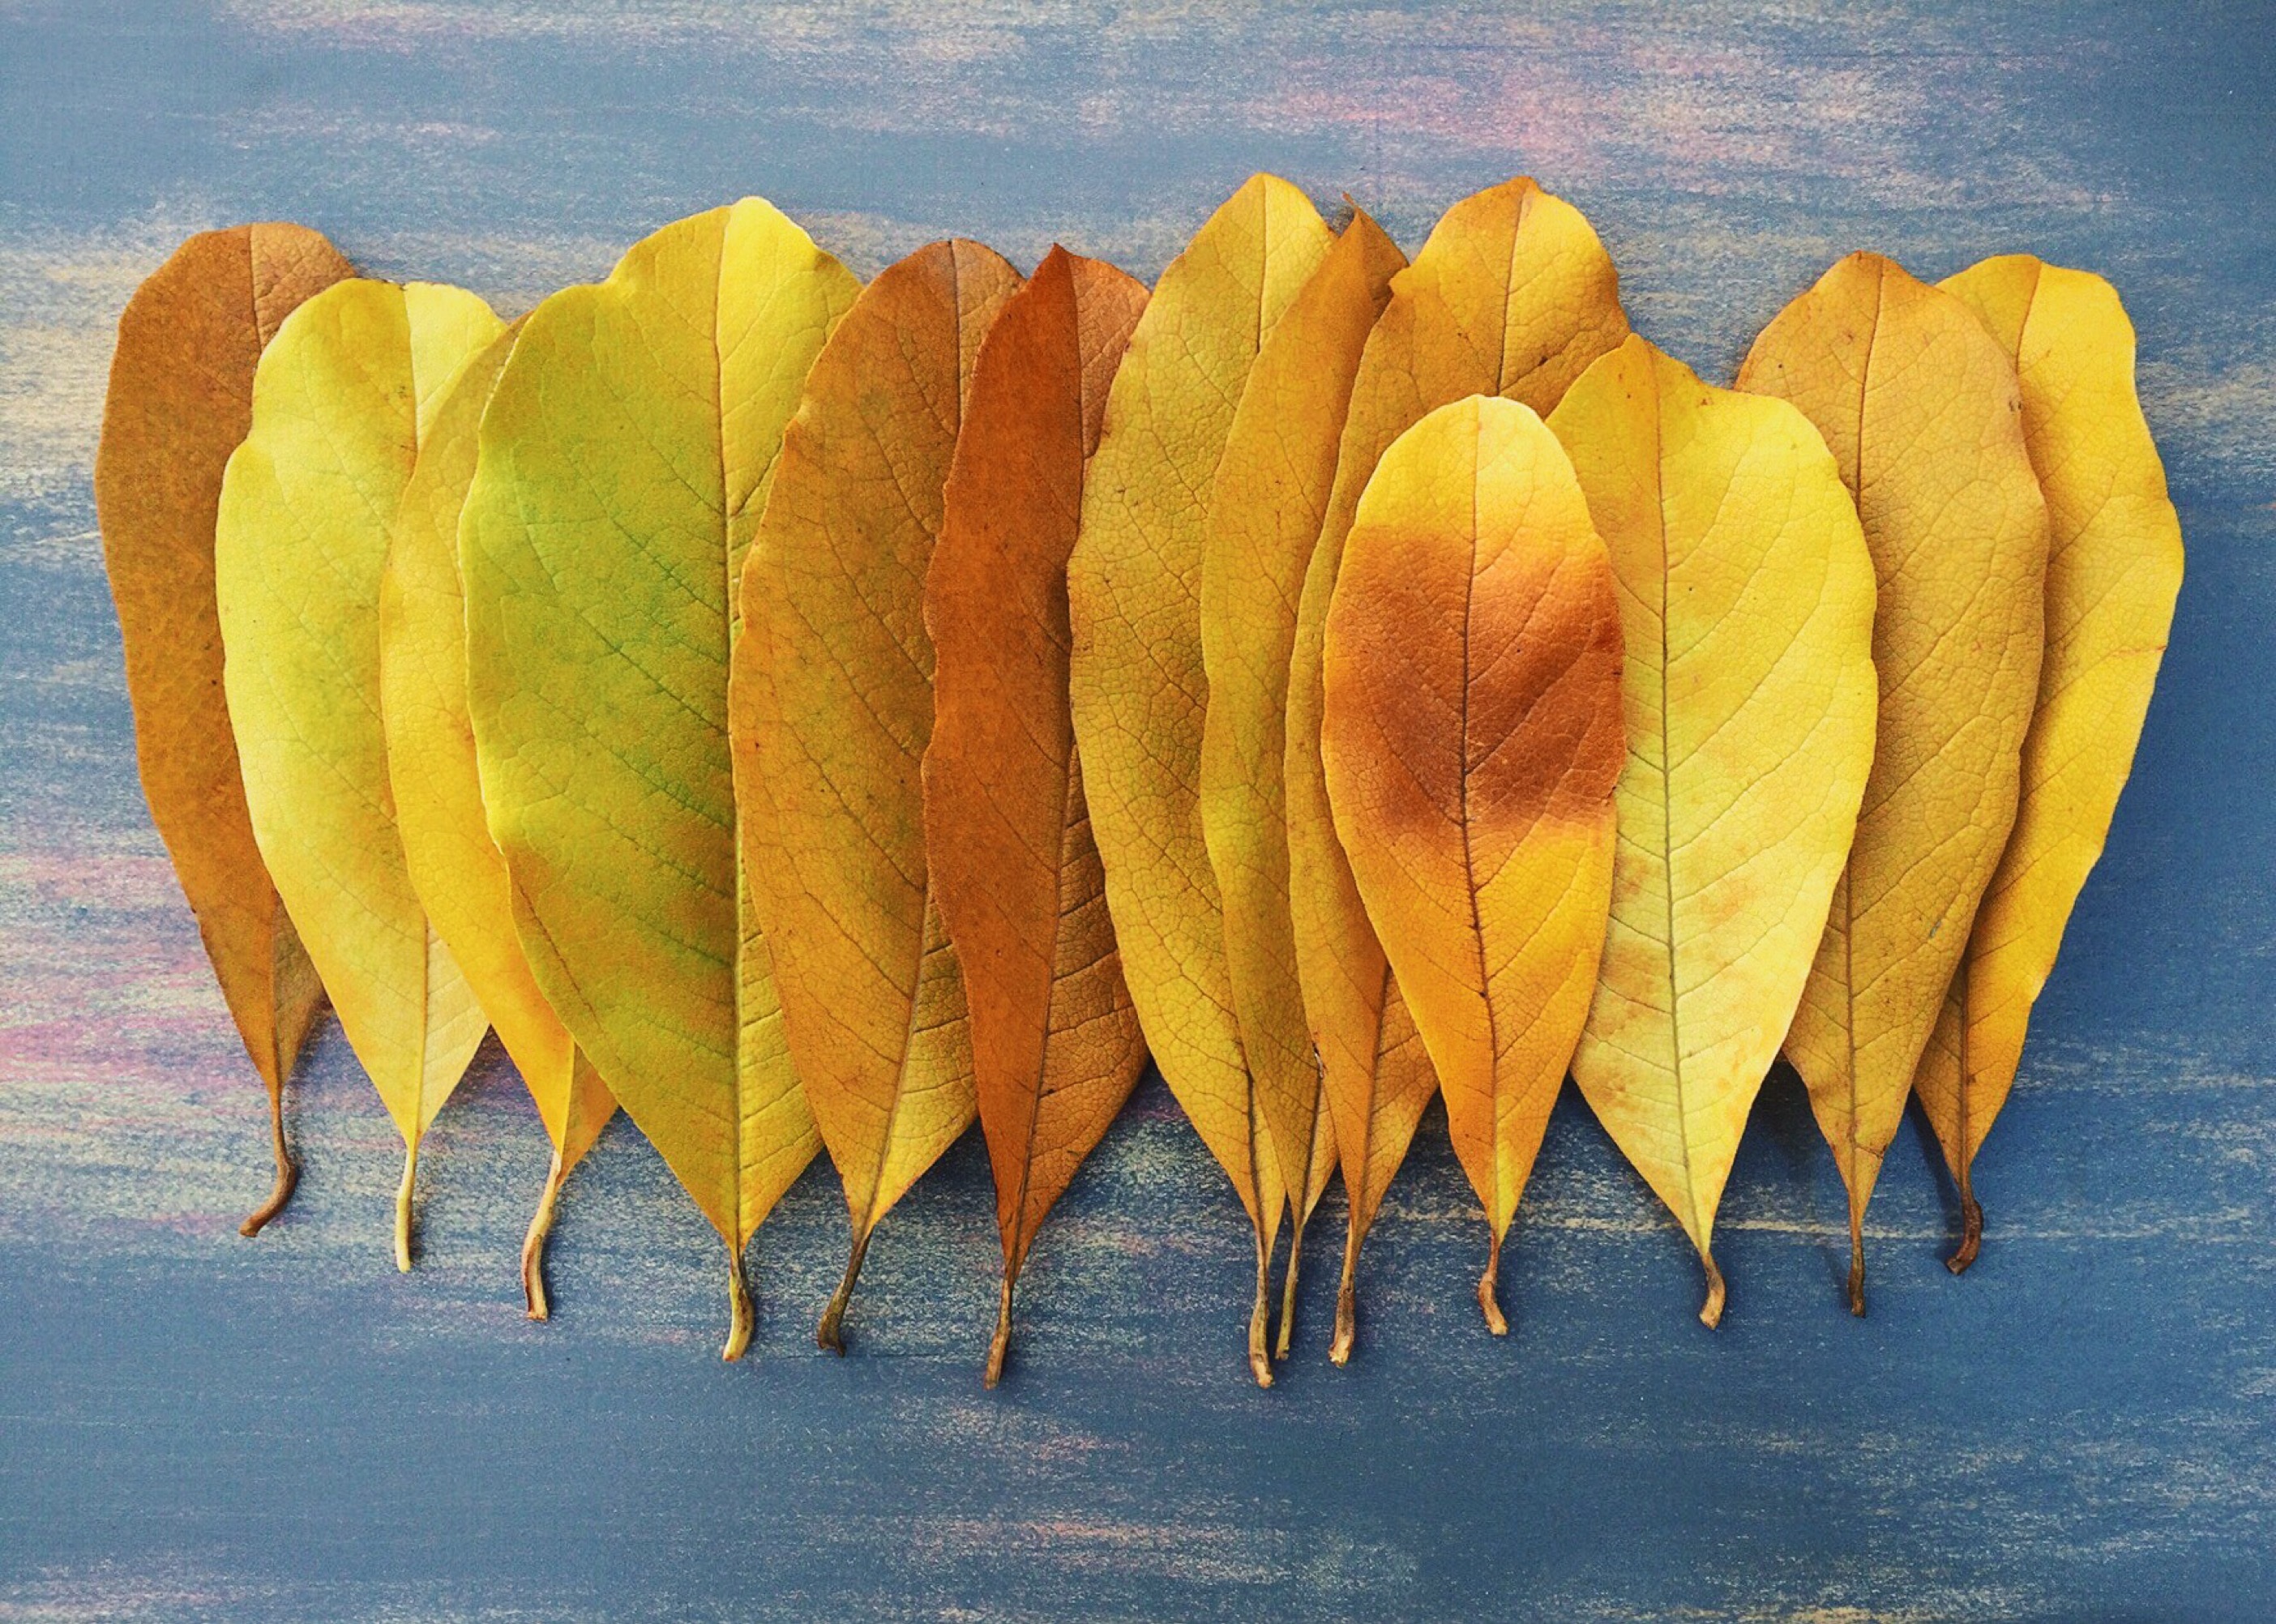
wing, plant, leaf, fall, flower, produce, color, autumn, yellow, season, leaves, november, october, macro photography, flowering plant, grass family, land plant